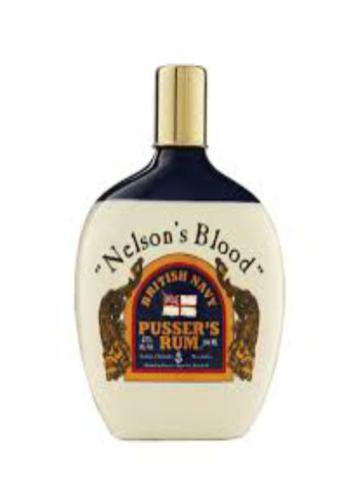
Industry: Food